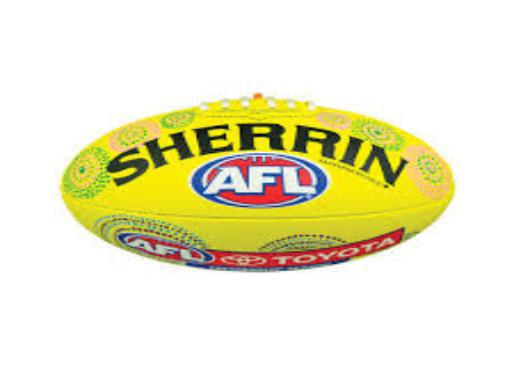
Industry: Sports